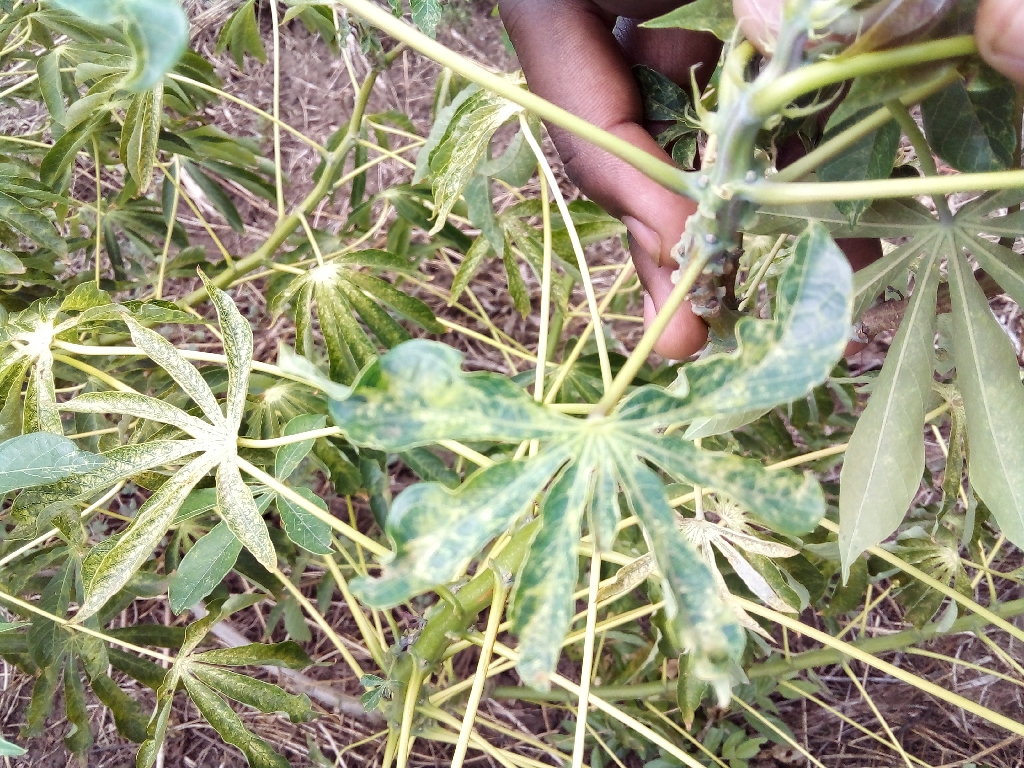
Label: cassava mosaic disease (cmd)